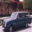
Label: automobile